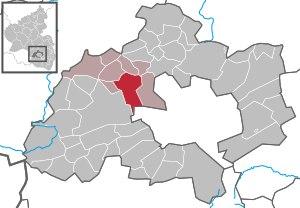
Weilerbach est une municipalité et chef-lieu de la Verbandsgemeinde Weilerbach, dans l'arrondissement de Kaiserslautern, en Rhénanie-Palatinat, dans l'ouest de l'Allemagne.